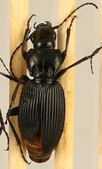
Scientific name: Pterostichus lachrymosus
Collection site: Mountain Lake Biological Station NEON (MLBS), plot MLBS_009